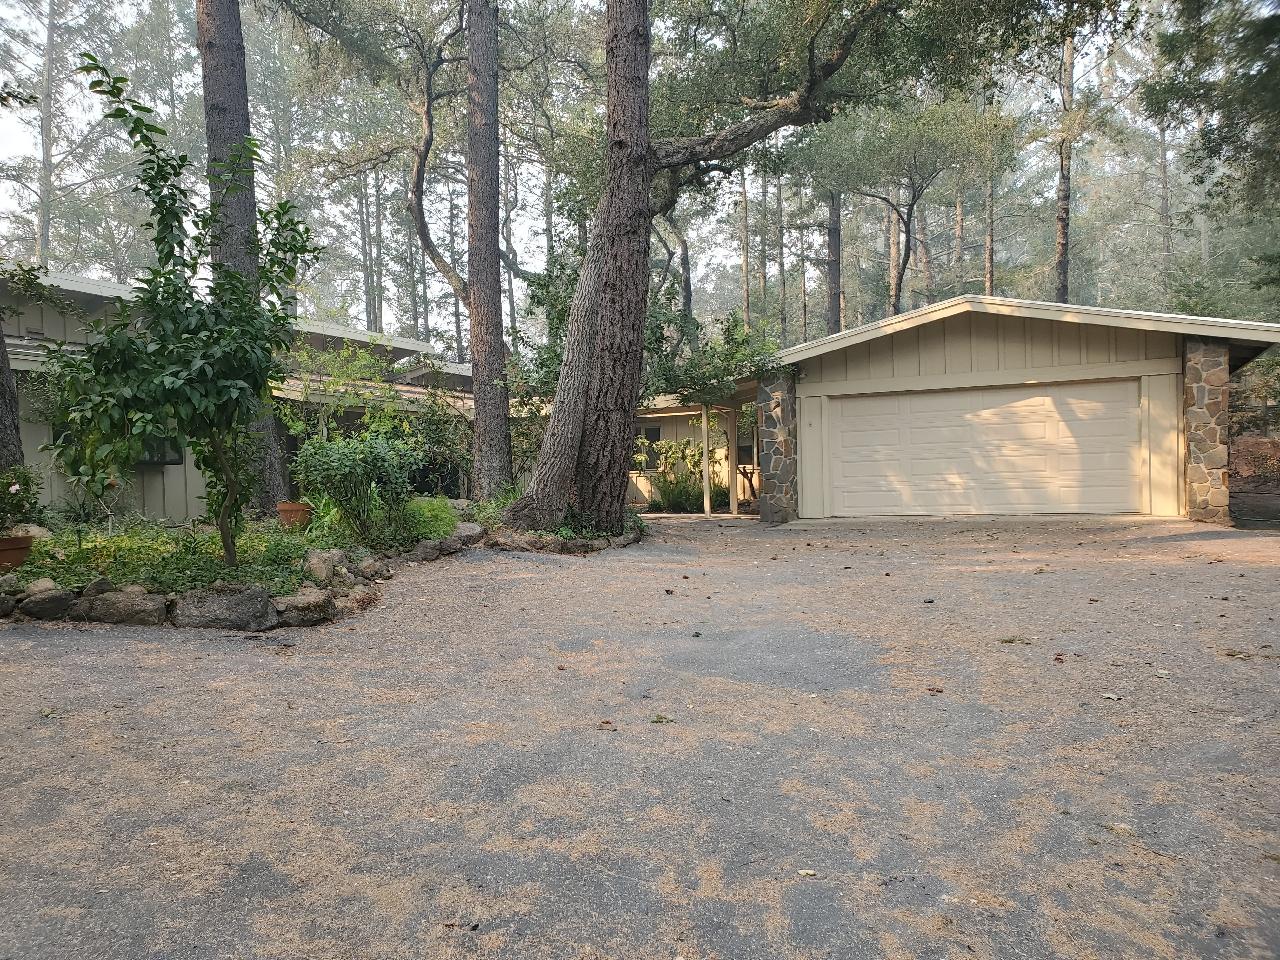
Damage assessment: no_damage